Question: Please indicate a possible affordance area of the chair that can be used for sitting
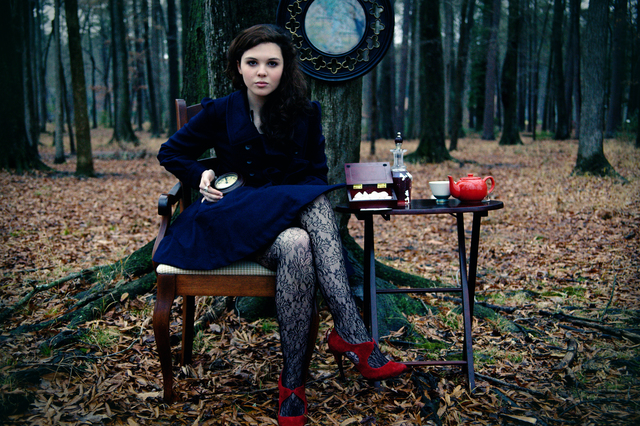
Answer: [147.5, 219, 328.5, 275]